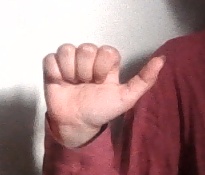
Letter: dhad